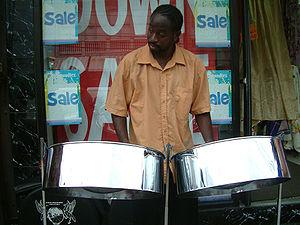
Un joueur de steel-drum sur High Street en Trinité-et-Tobago